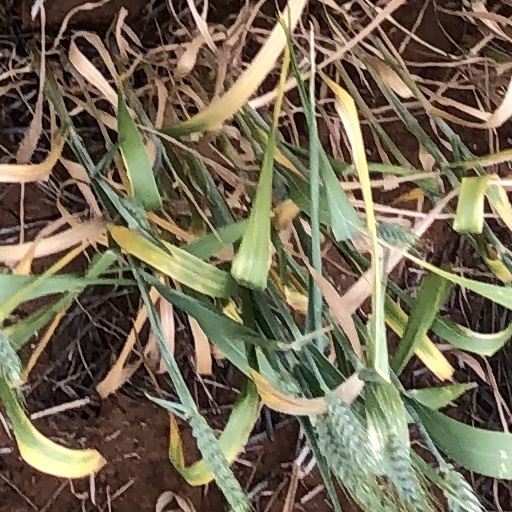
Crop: wheat